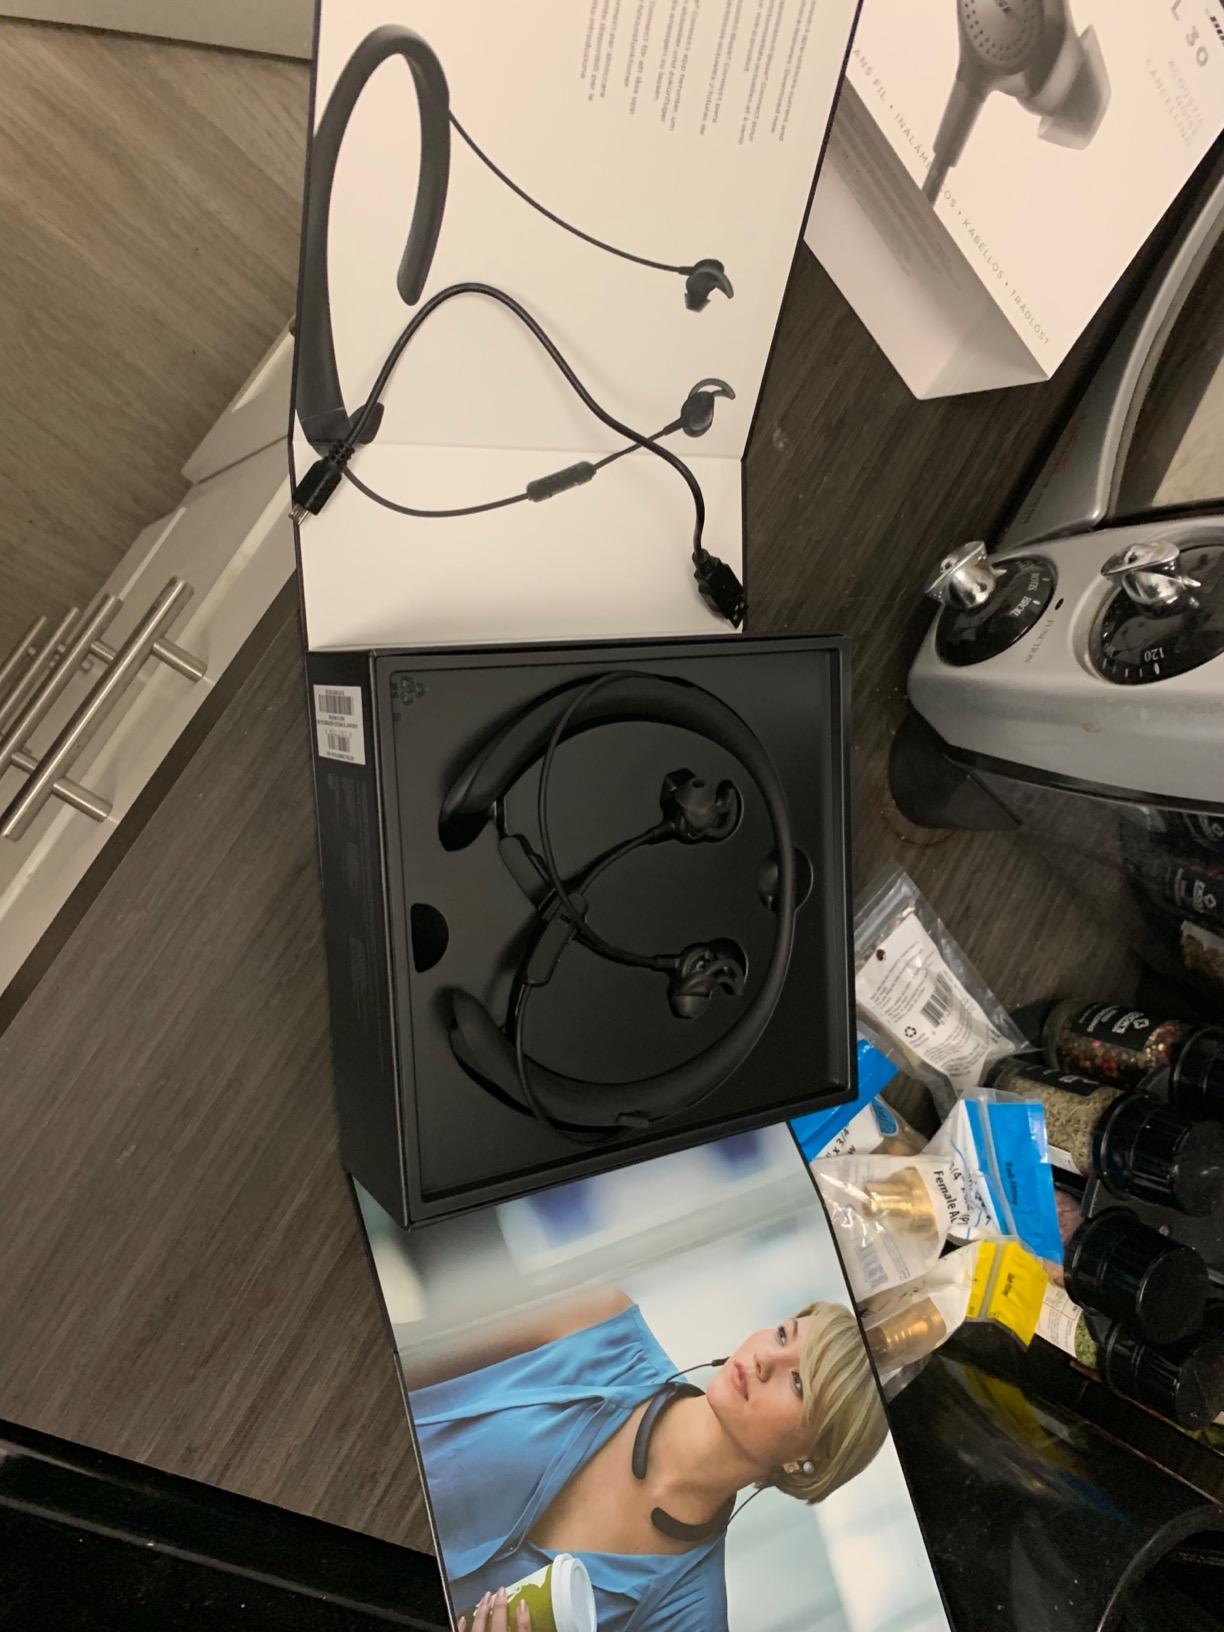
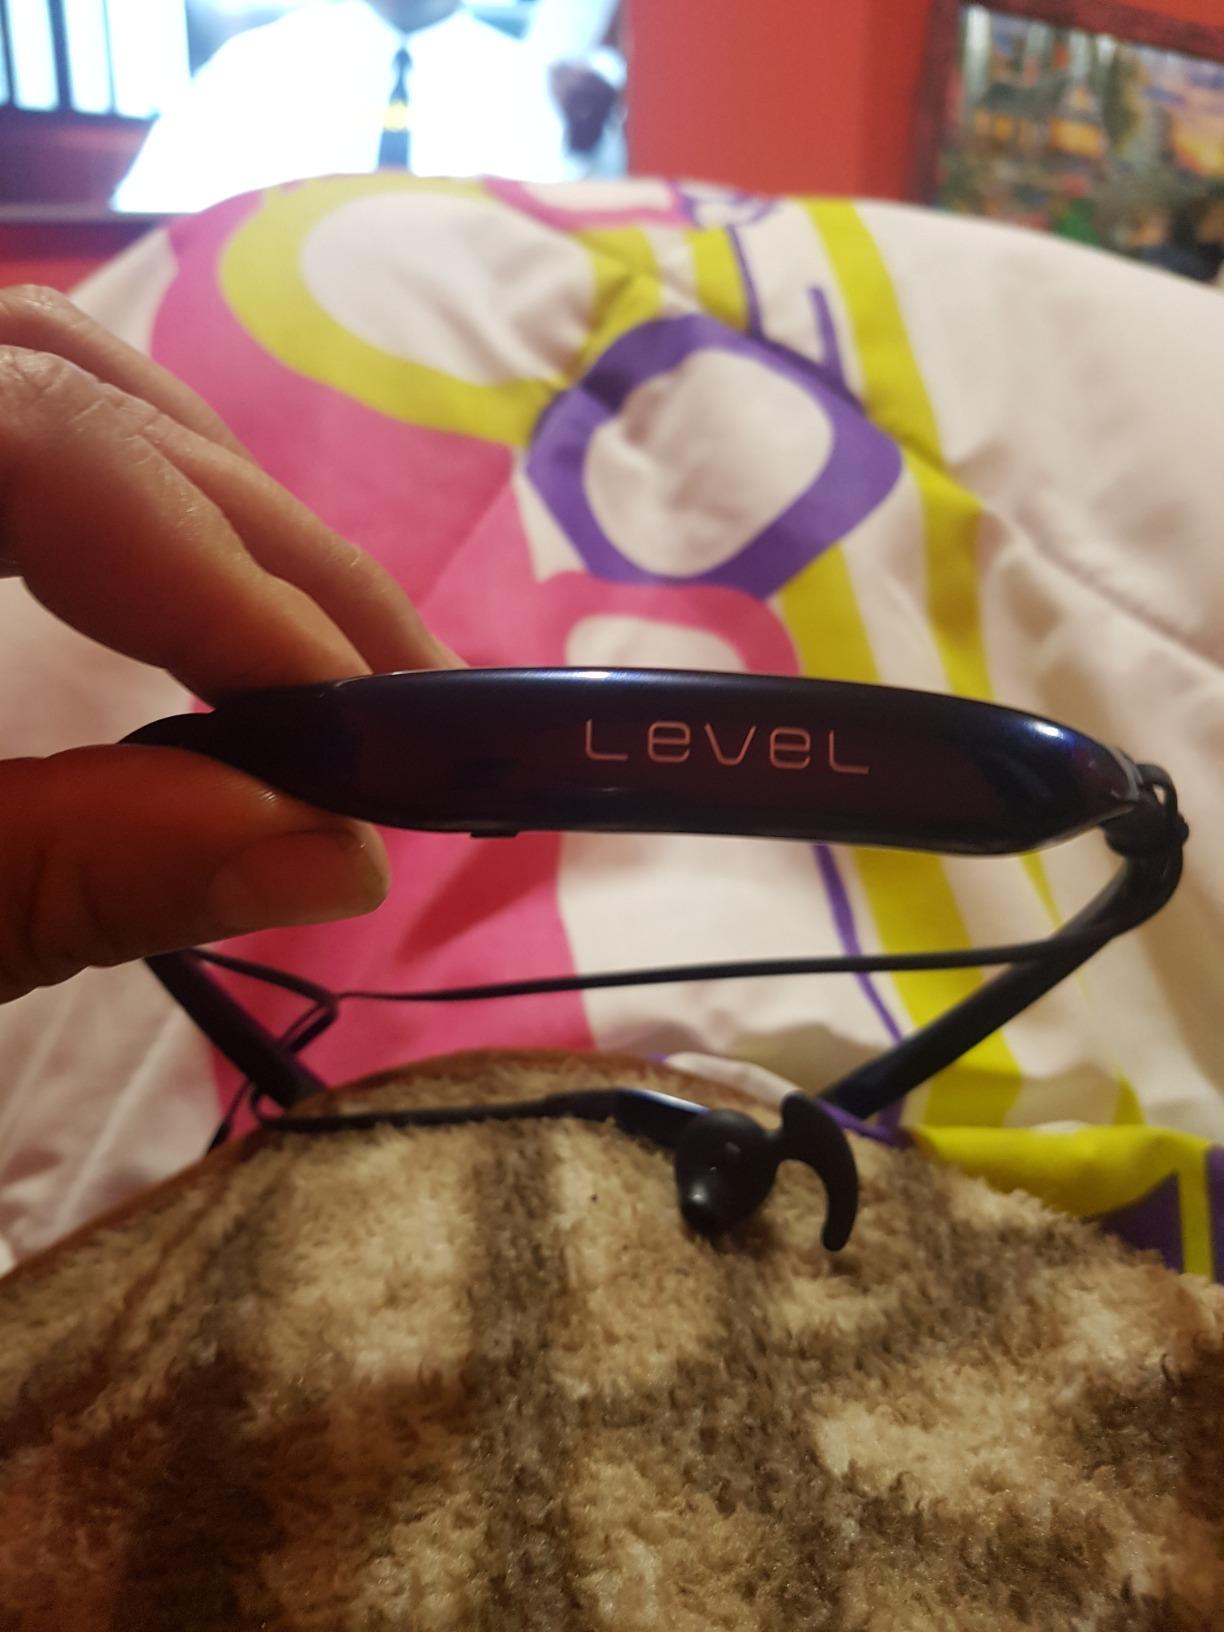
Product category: headphones
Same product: no